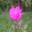
Label: rose